Christine Peterson

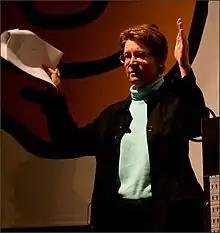
Peterson speaking at Gnomedex in 2009

Christine L. Peterson is an American forecaster, and the co-founder of Foresight Institute. She is credited with suggesting the term "open source" when used in connection with software.